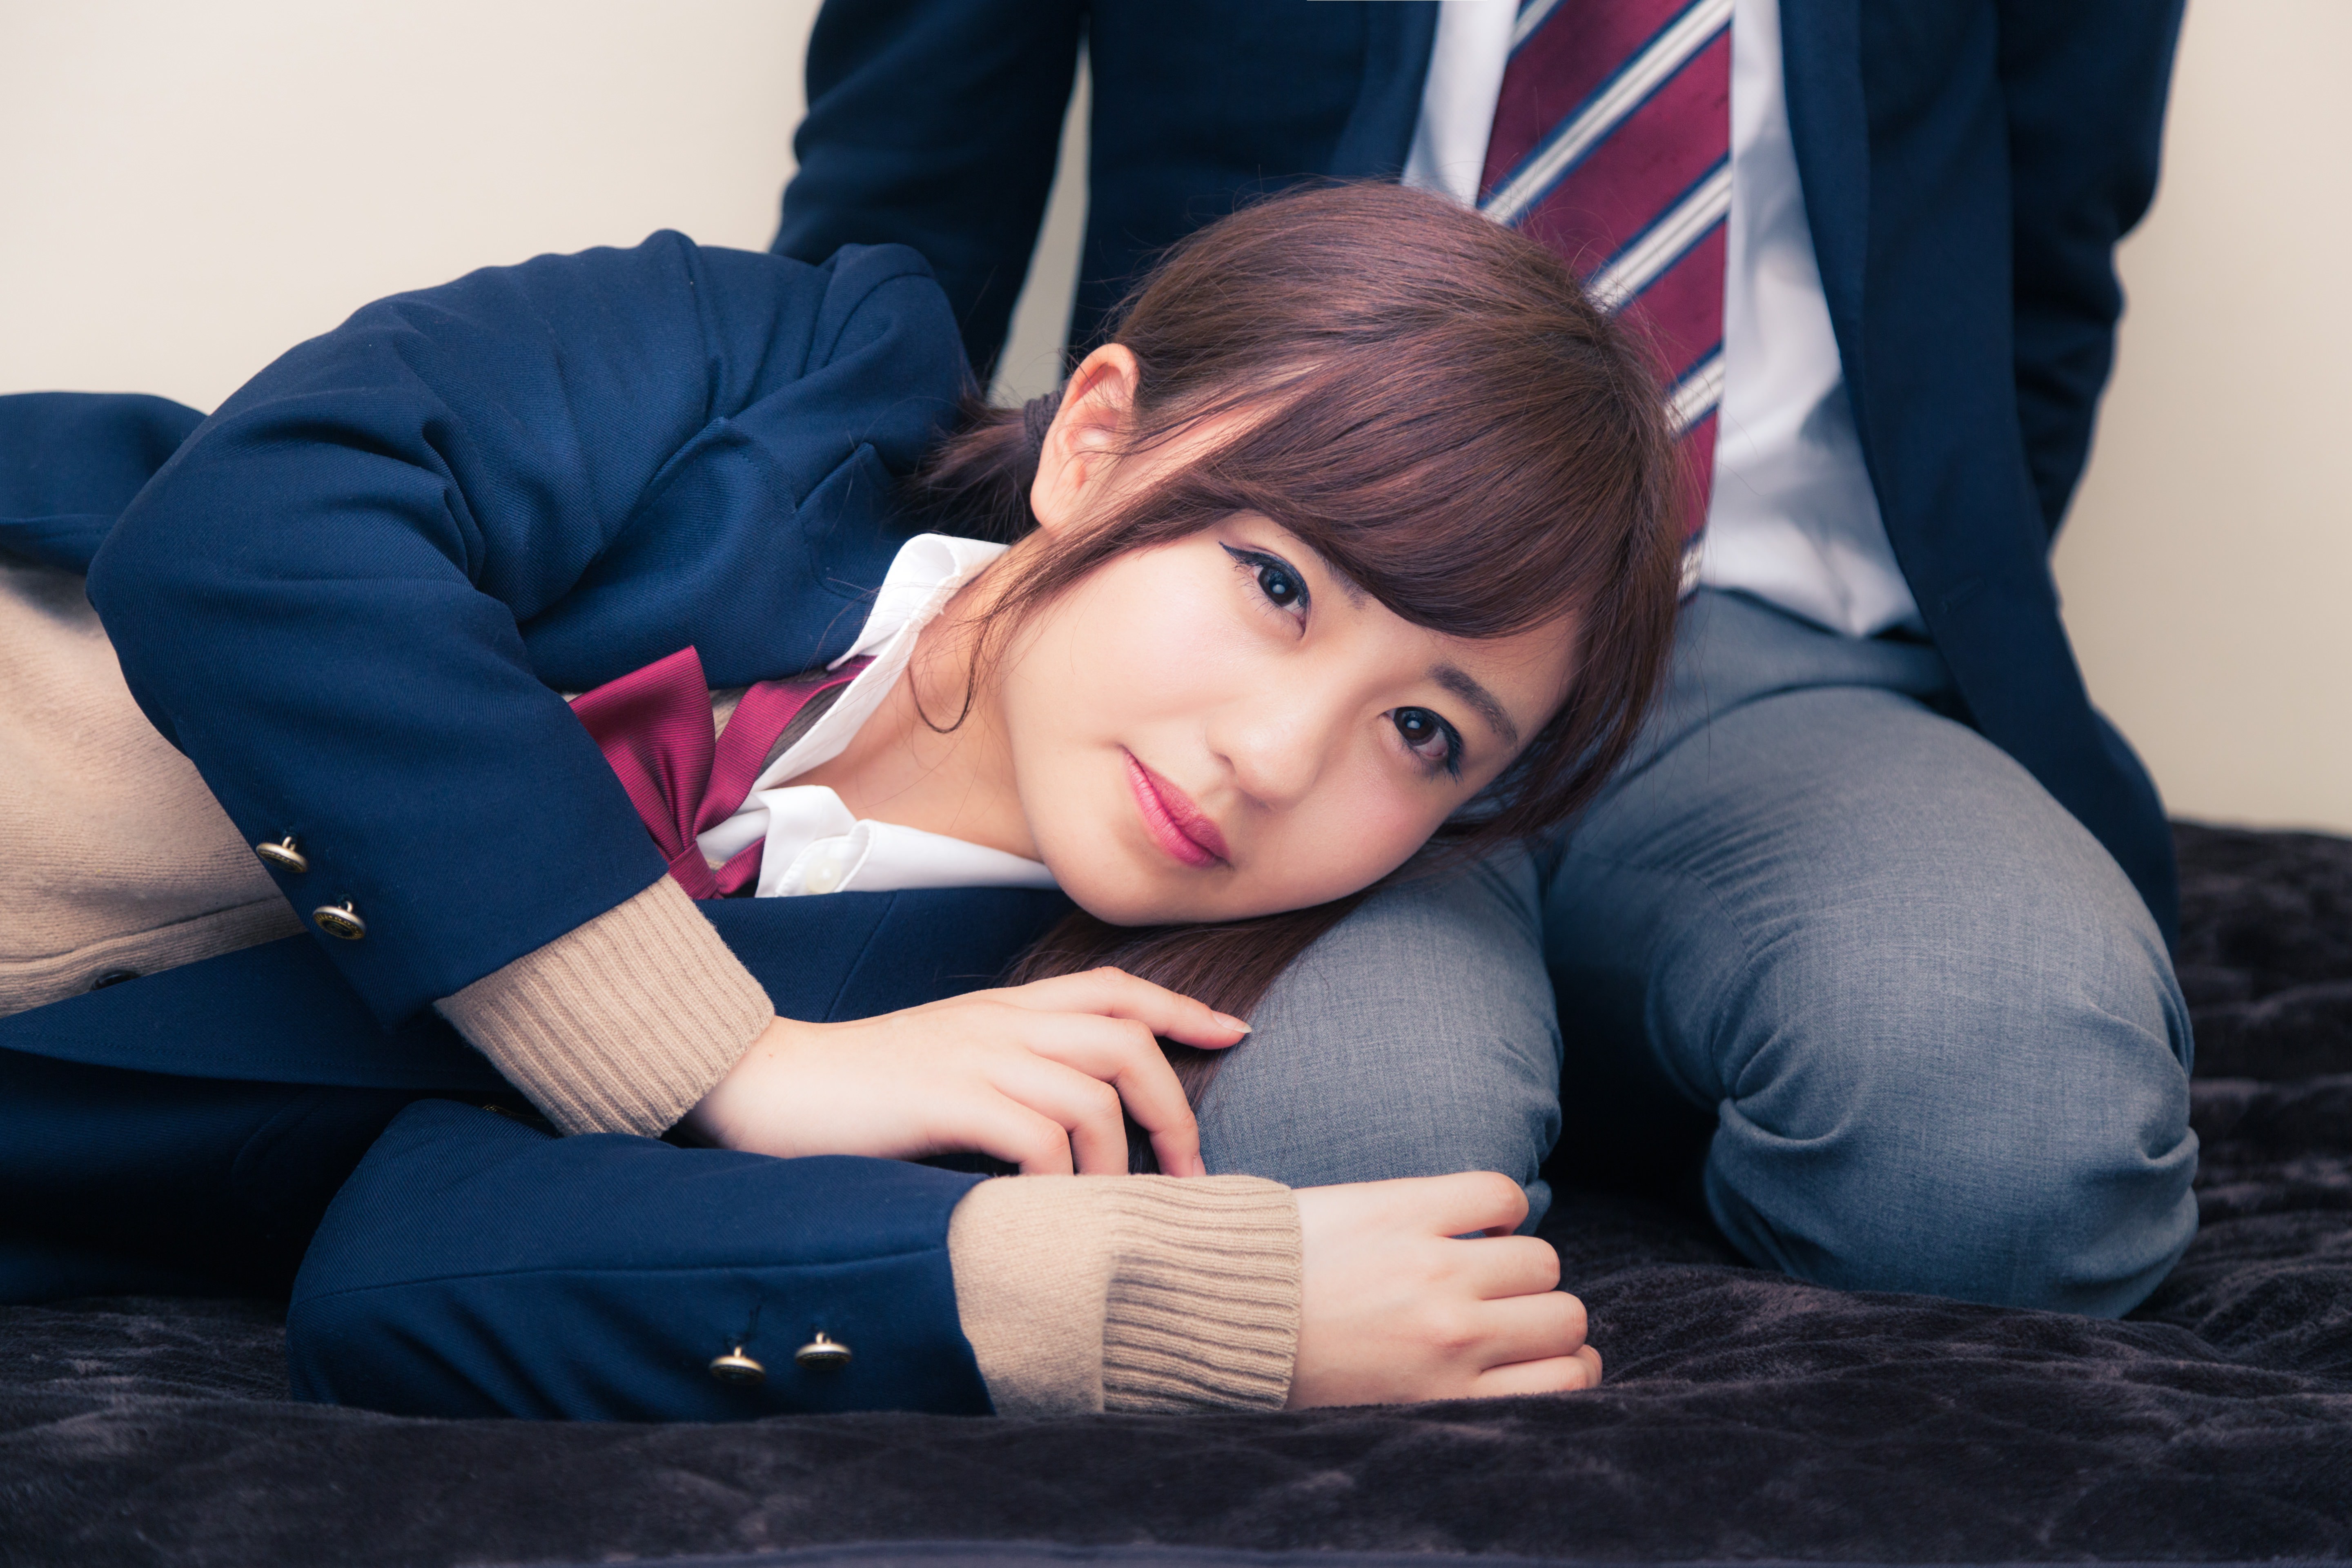
girl, blue, beauty, skin, head, forehead, leg, fashion, human, sitting, black hair, eye, arm, child, photography, human body, hand, smile, long hair, photo shoot, furniture, brown hair, model, happy, jeans